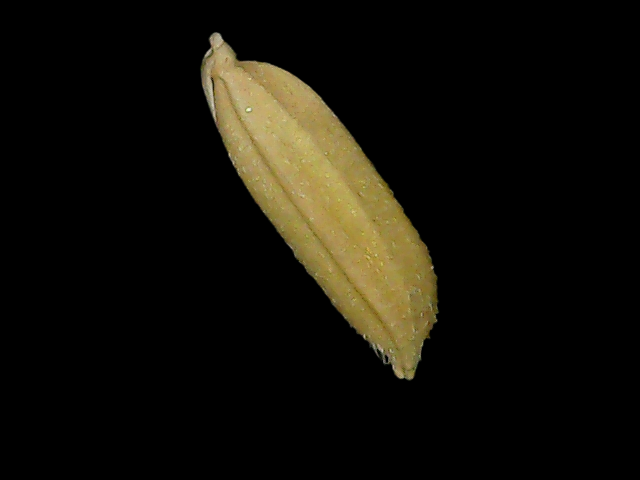
Rice variety: Bd85